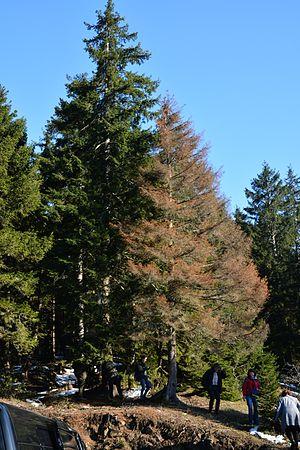
Dendroctonus micans, appelé hylésine géant ou dendroctone de l’épicéa par les francophones et Great spruce bark beetle par les anglophones, est une espèce de scolytes natifs des forêts de conifères d'Europe et d'Asie. Ces coléoptères ravageurs et endémiques s'enfoncent dans l'écorce des épicéas et pondent des œufs qui se développent en larves se nourrissant des tissus sous l'écorce.